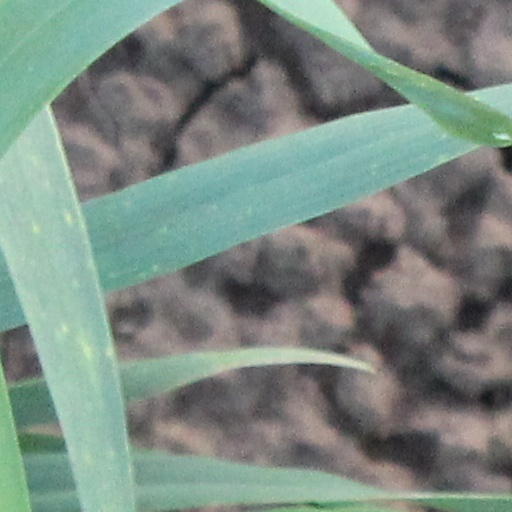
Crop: wheat